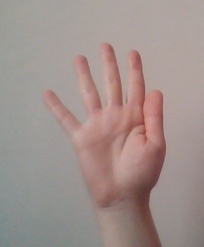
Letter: sheen